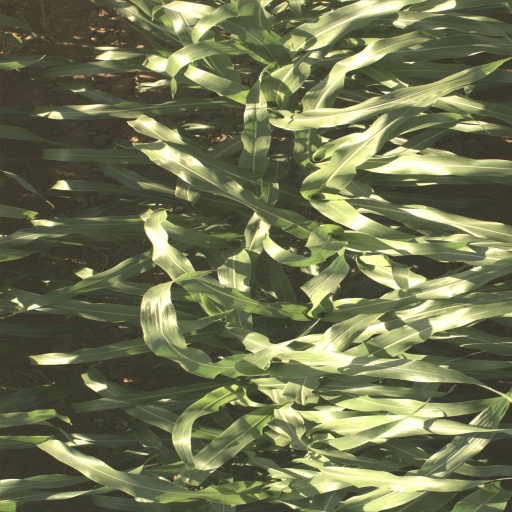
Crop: sorghum